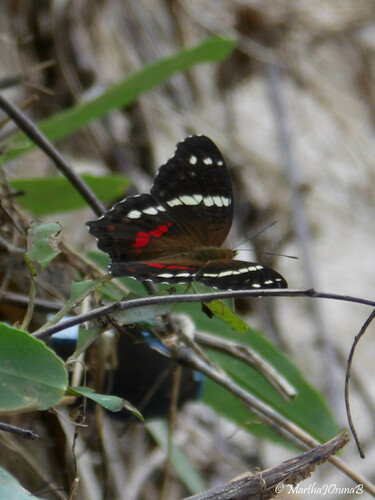
Scientific name: Anartia fatima
Common name: Banded peacock
Family: Nymphalidae
Order: Lepidoptera
Pollinator type: Primary pollinator
Habitat: Open areas and gardens
Geographic range: South America
Conservation status: Least Concern